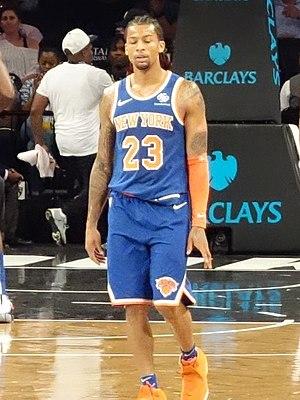
Alfonso Clark « Trey » Burke III, né le 12 novembre 1992 à Columbus, Ohio, est un joueur américain de basket-ball. Il évolue au poste de meneur.